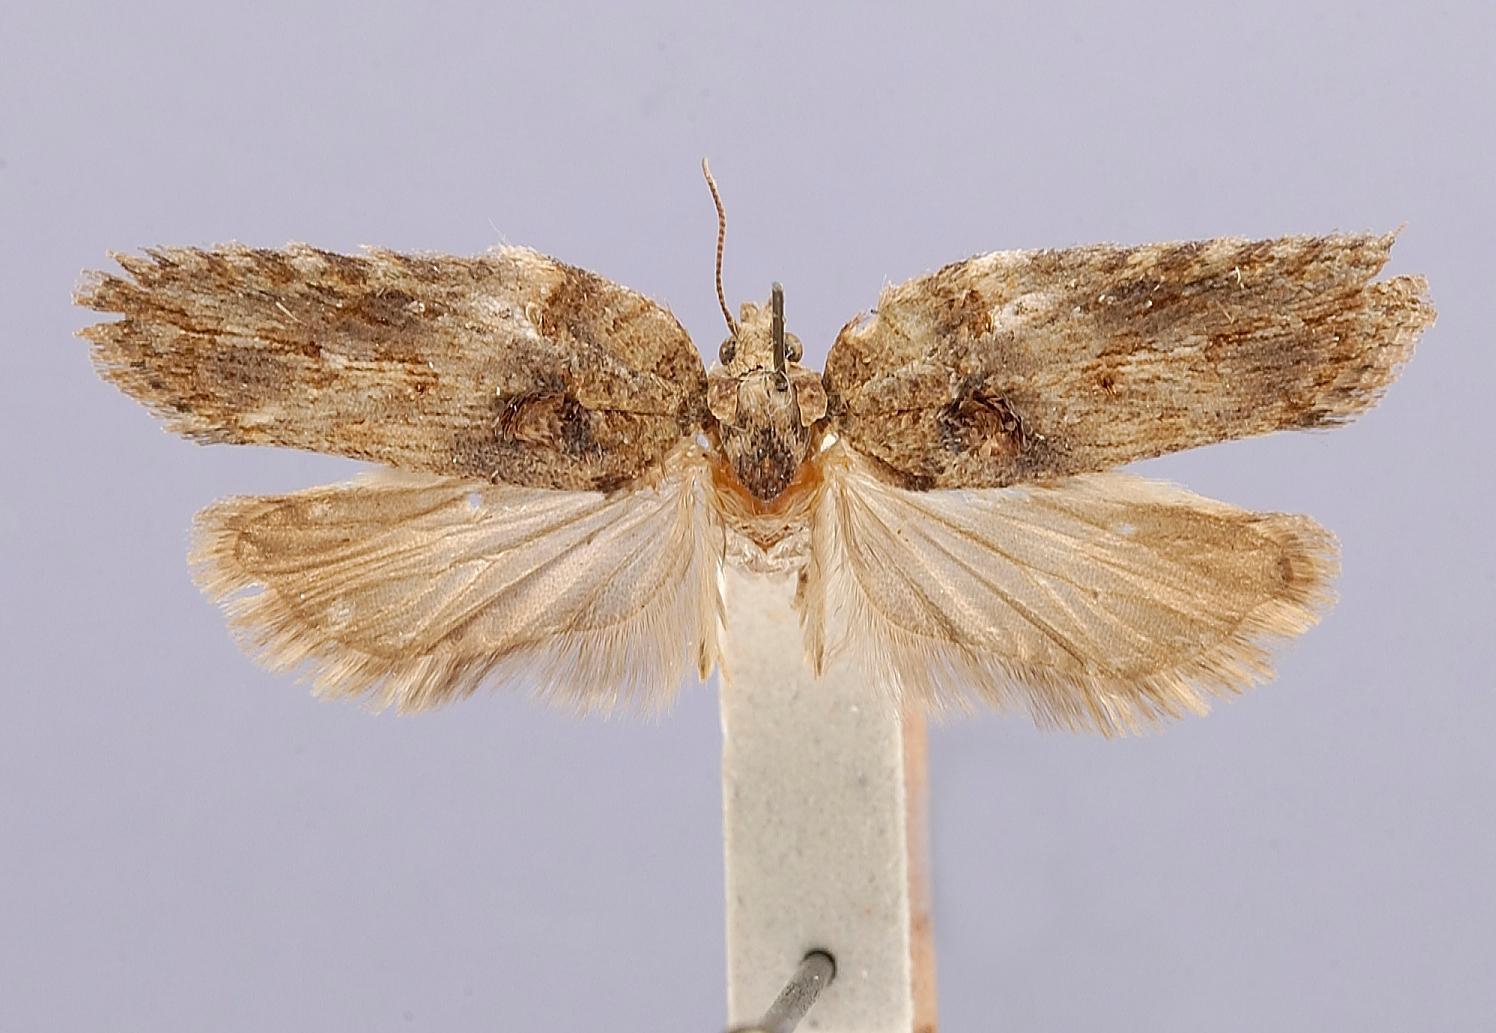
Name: Polyortha dryocremna
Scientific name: Polyortha dryocremna Meyrick, 1932
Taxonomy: Animalia, Arthropoda, Insecta, Lepidoptera, Tortricidae
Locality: Palin, Escuintla, Guatemala
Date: July